Socialphobia

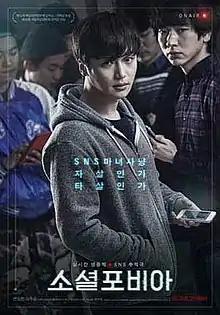
Promotional poster

Socialphobia is a 2015 South Korean mystery thriller film starring Byun Yo-han, Lee Joo-seung, and Ryu Jun-yeol. It was co-written and directed by Hong Seok-jae in his directorial debut, based on a real-life story that explores the social issues within internet culture among the Korean youth of the 21st century.